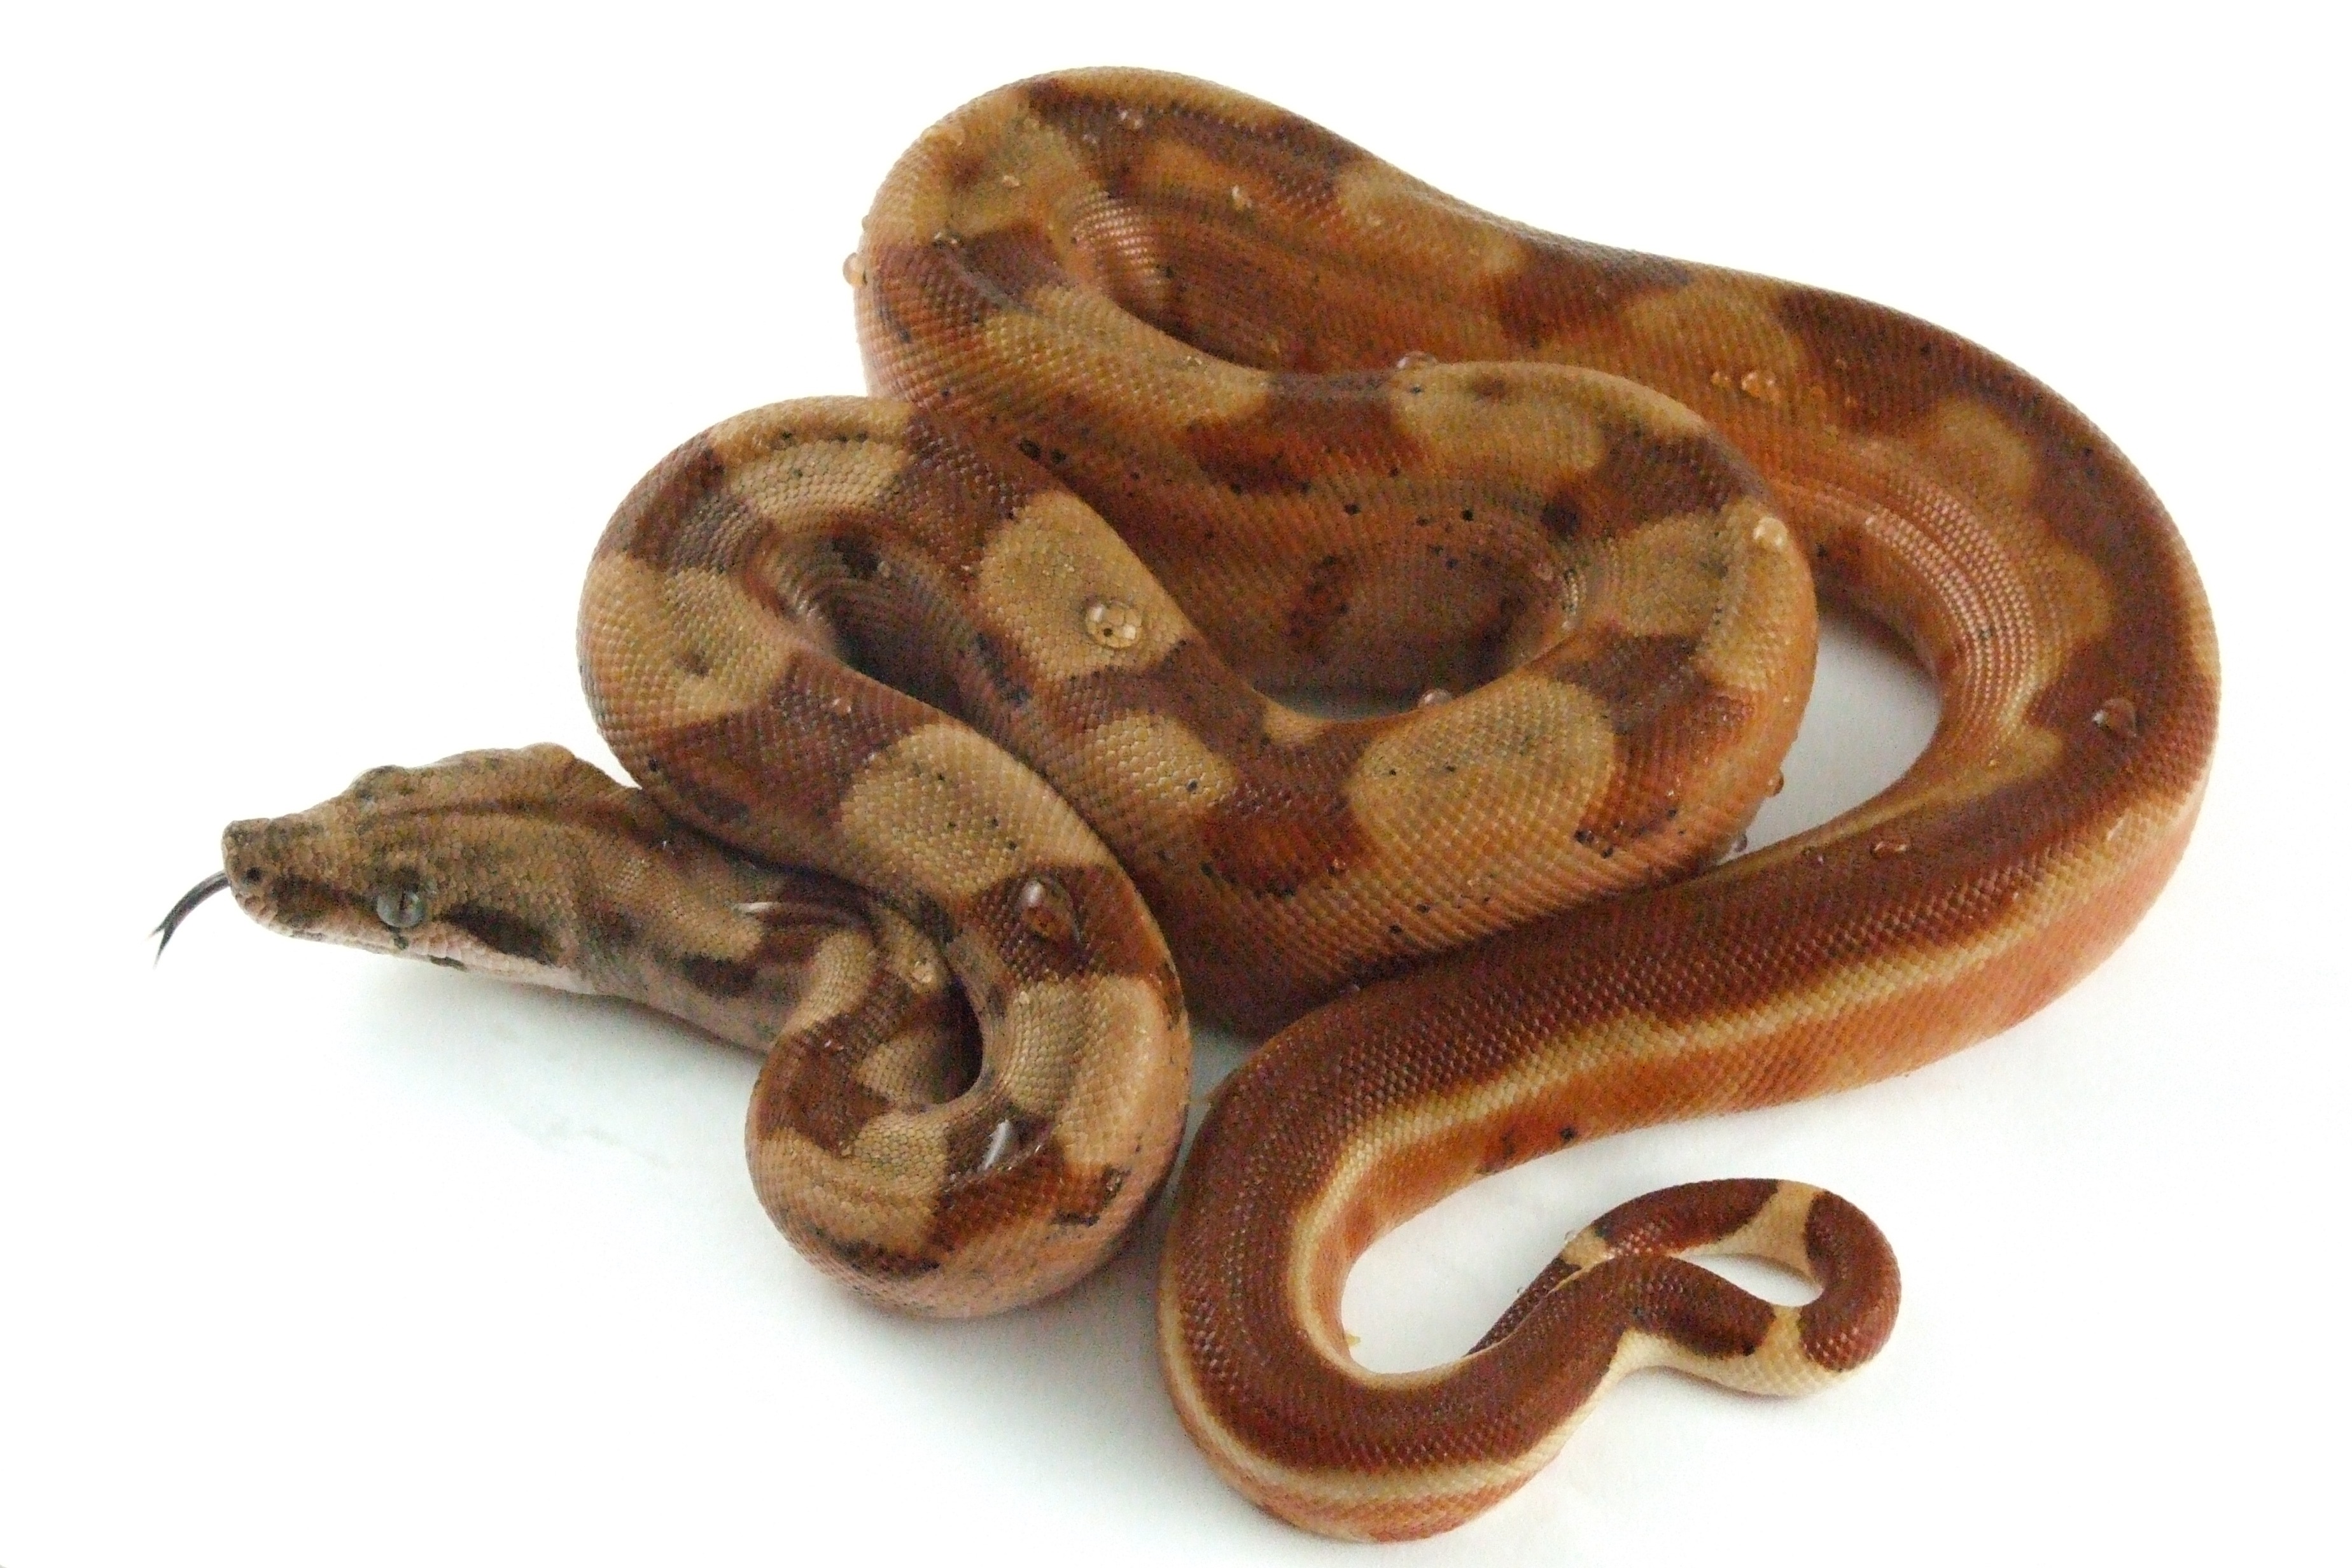
animal, produce, contrast, reptile, pets, snake, exotic, scales, serpent, constrictor, boa, striped tail, boa constrictor, scaled reptile, boas, pet snake, hypo, boid, reptilium